Broadspeed

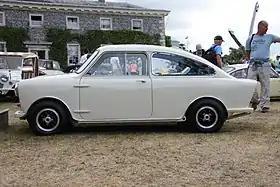

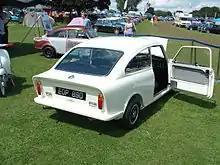

In 1966, the company introduced a car which they sold under their own name, the Broadspeed GT 2+2. It was not an entirely new car, but rather a heavily modified Mini with a distinctive aerodynamic tail section made of fiberglass that replaced the original steel bodywork at the rear. The interior of the car was redesigned as well, with Restall front seats and a fold-down rear seat that provided access to the boot, which was no longer accessible from outside the car as a result of the new rear body shell. Mechanically, performance was enhanced with a reworked cylinder head using larger inlet valves and polished tracts, a Broadspeed camshaft, a rear anti-roll bar, and other changes.